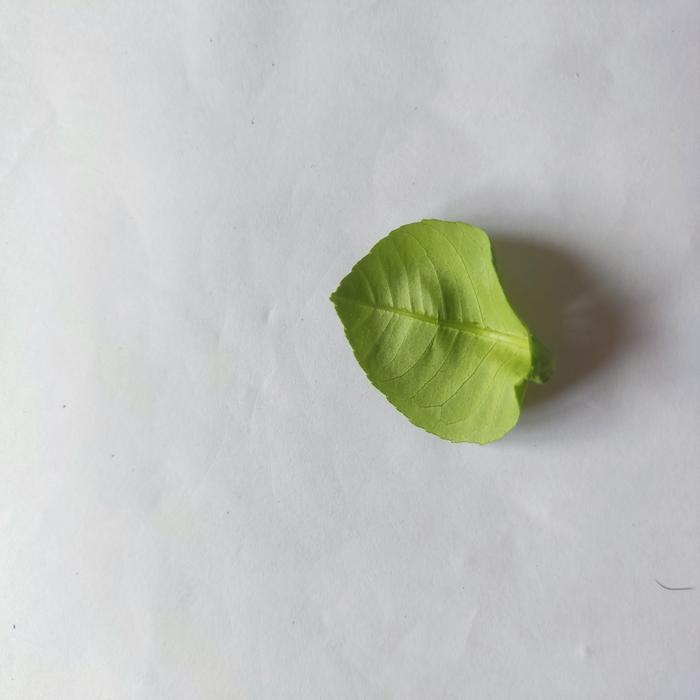
Crop: Lemon
Leaf condition: Leaf_Curl